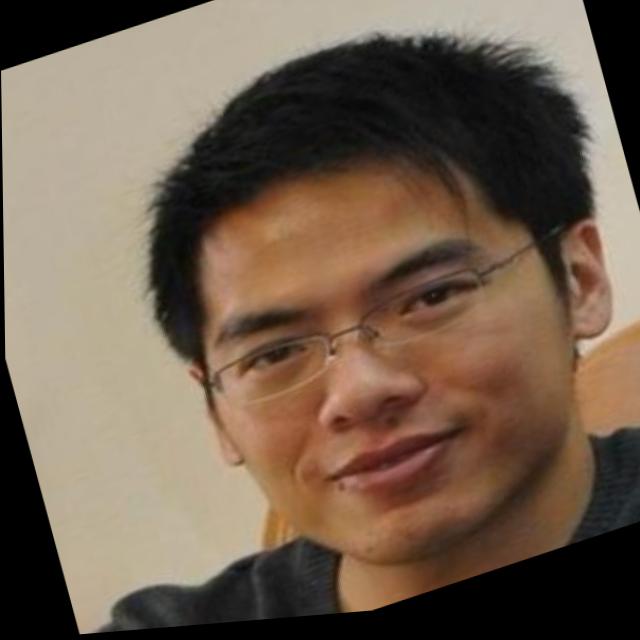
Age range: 21-44